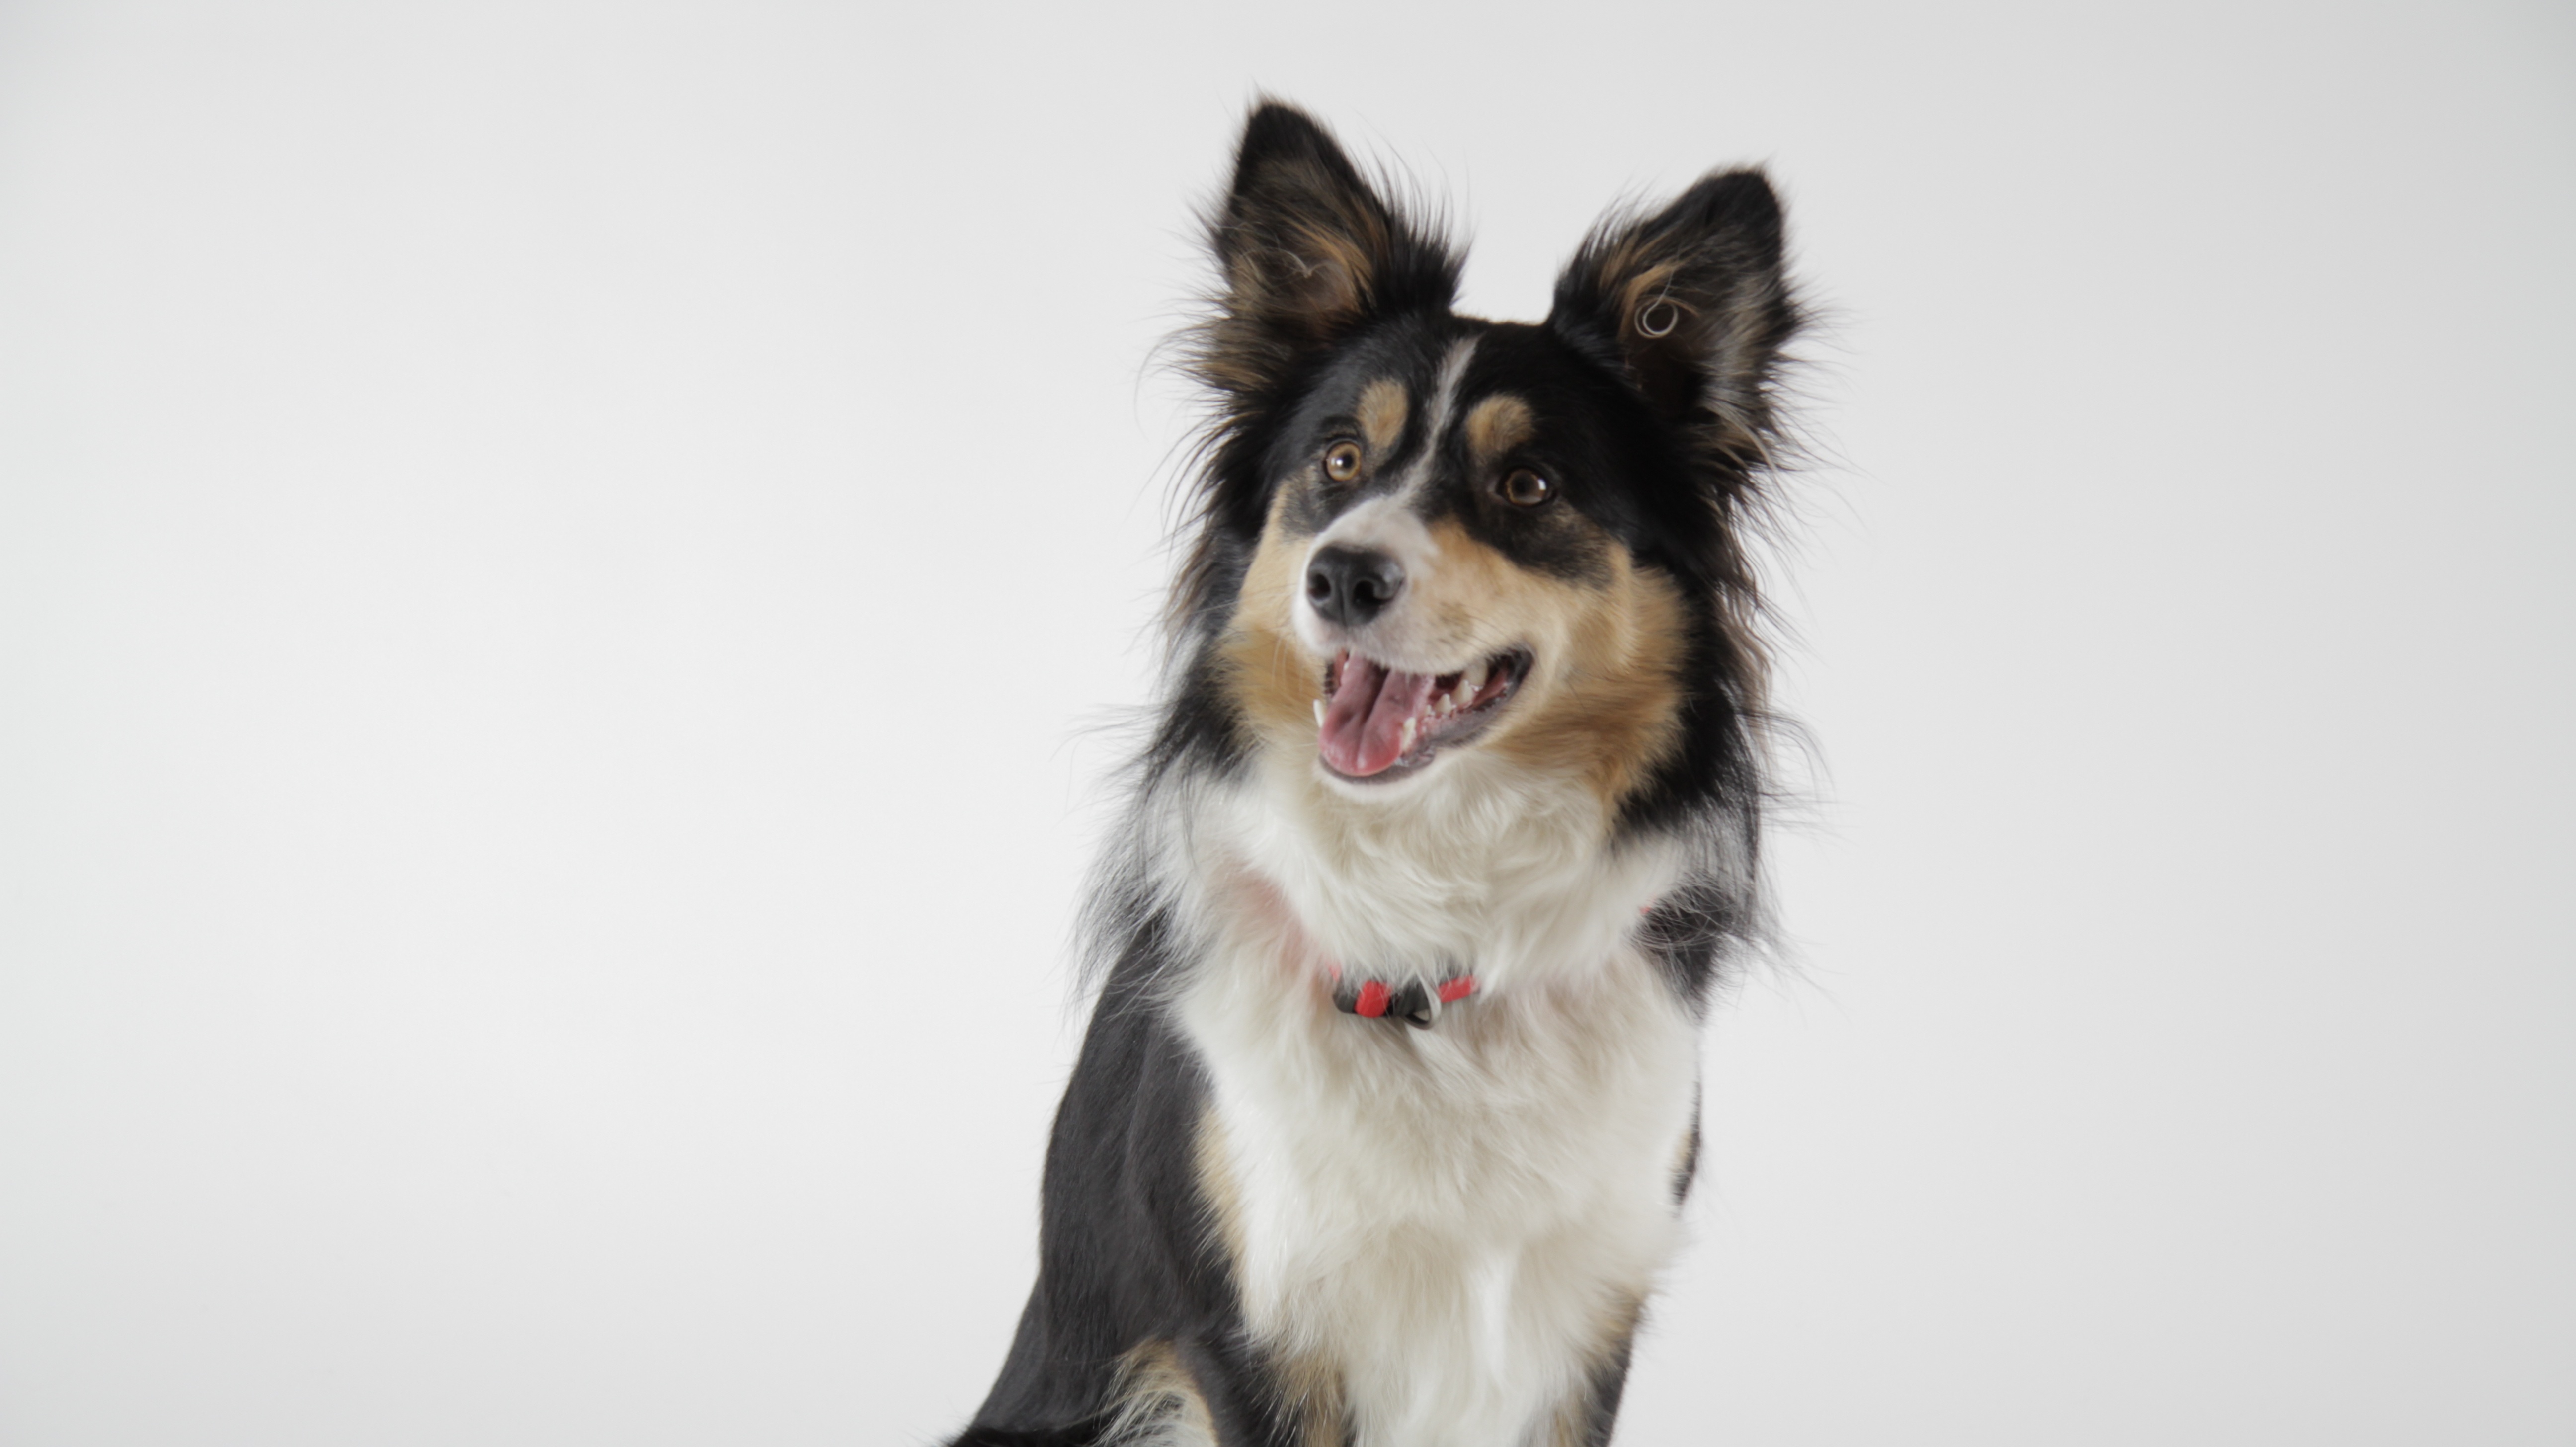
dog, collie, mammal, border collie, vertebrate, tricolor, dog breed, bitch, australian shepherd, shetland sheepdog, dog like mammal